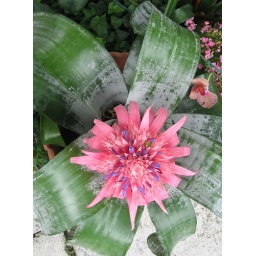
Beautiful showy bloom is very popular as a house plant or it grows well in warm climates outside.